Mallada basalis

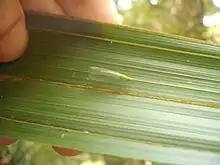
"Mallada basalis" in Auckland (2020).

"Mallada basalis" has a length of 10–15 mm, and typically has a pale green colour. Its translucent, veined wings are iridescent in natural sunlight. Specimens can be identified by a green pterostigma present in the hind wings that is not present in Chrysopidae of a similar appearance.